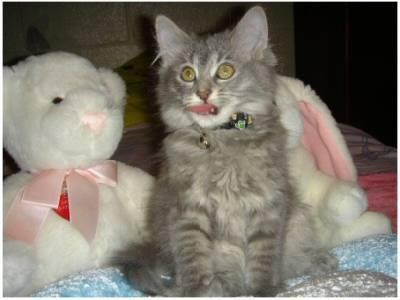
cat